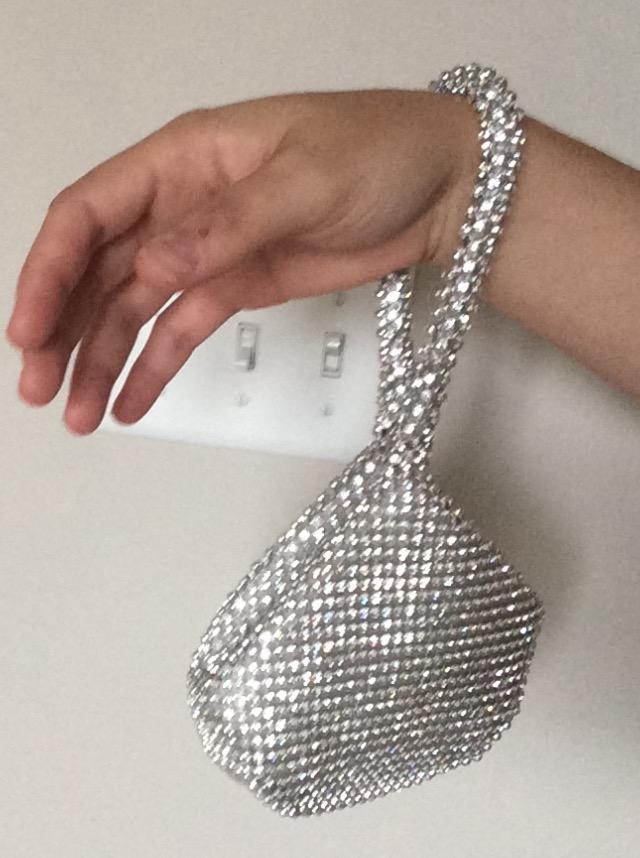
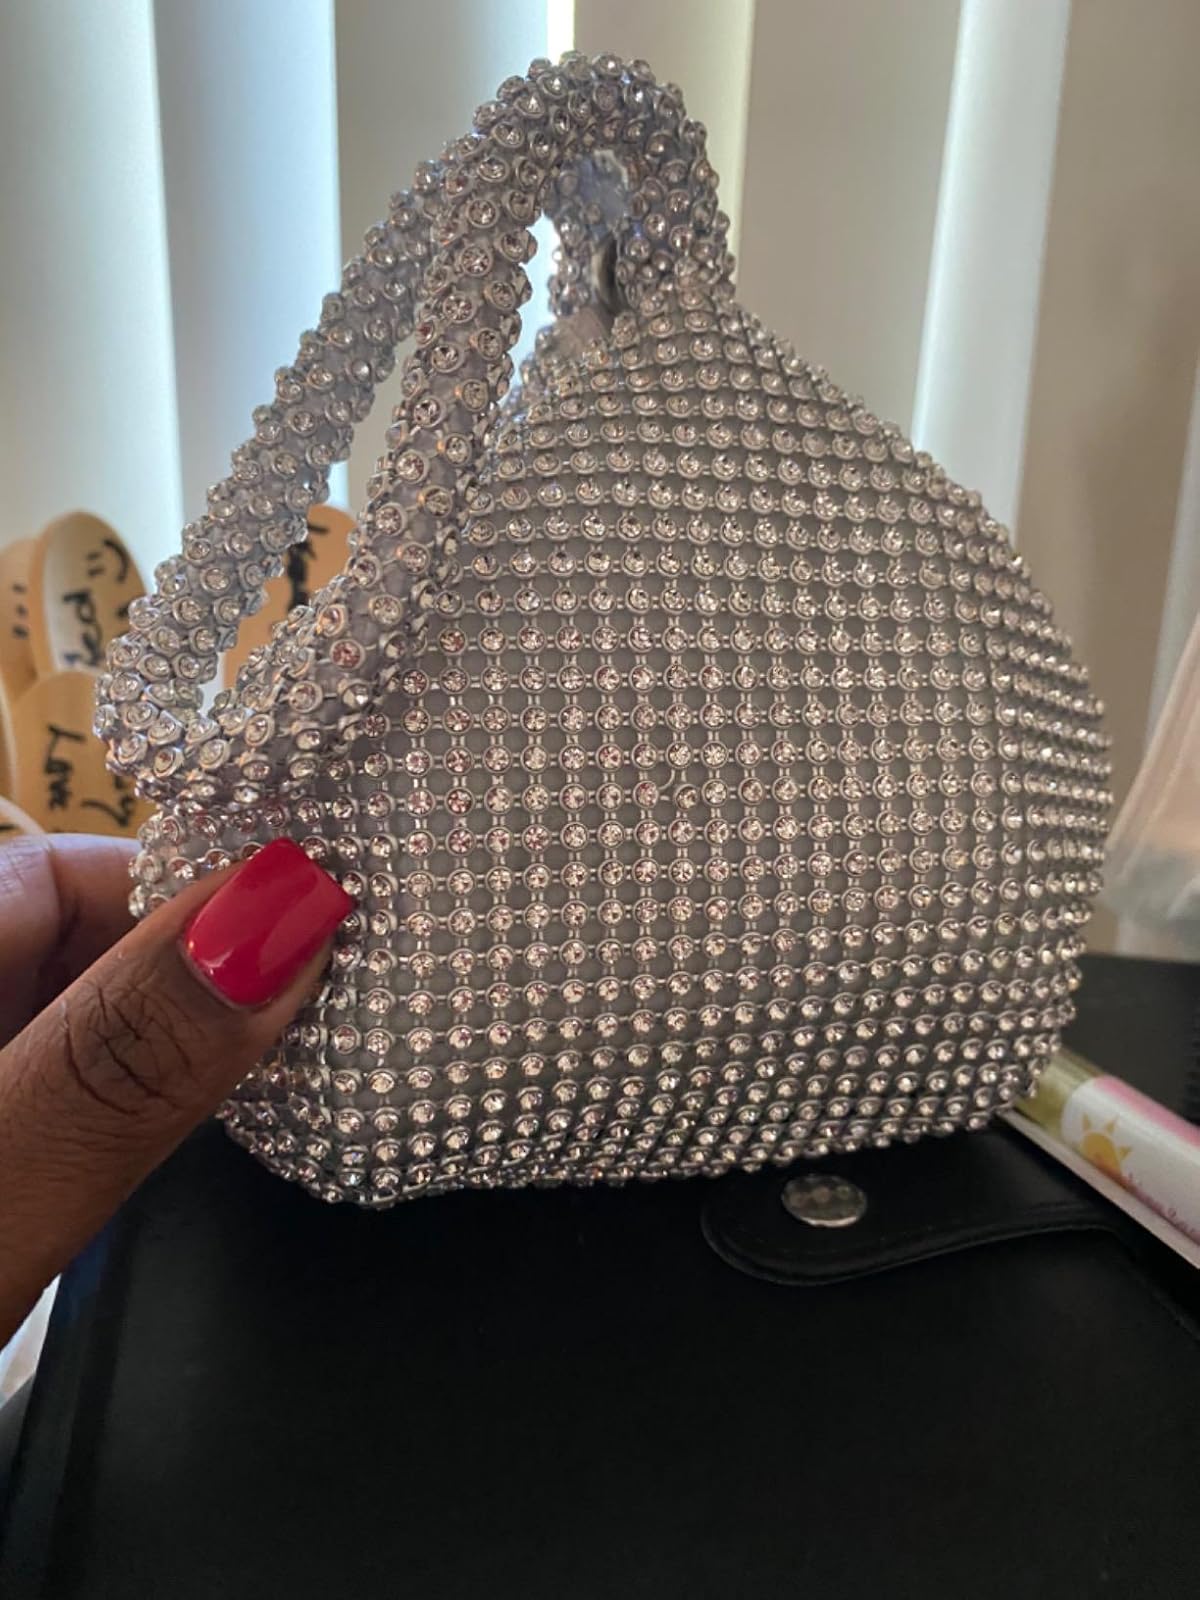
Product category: accessories_handbag
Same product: yes